Middle class in Colombia

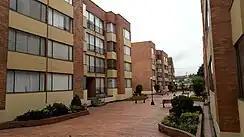
Stratum 4 residential building

According to a report from the world bank, middle class has grown by 50% in Latin America, from the years 2003 to 2009.